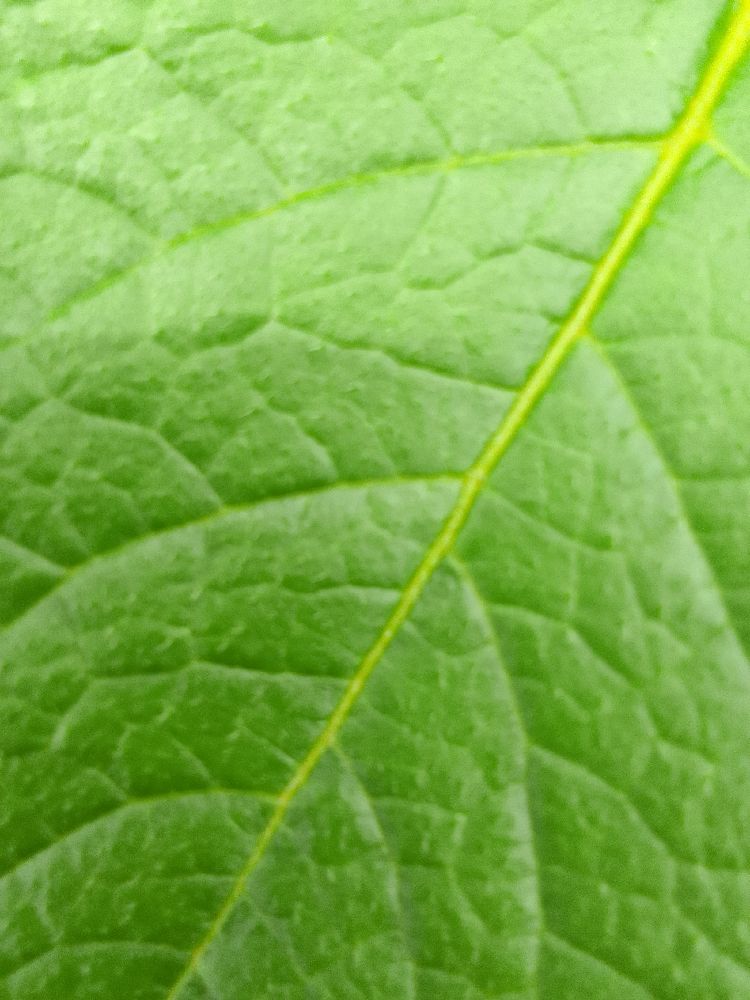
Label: Healthy